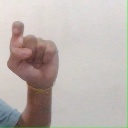
अक्षर: इ